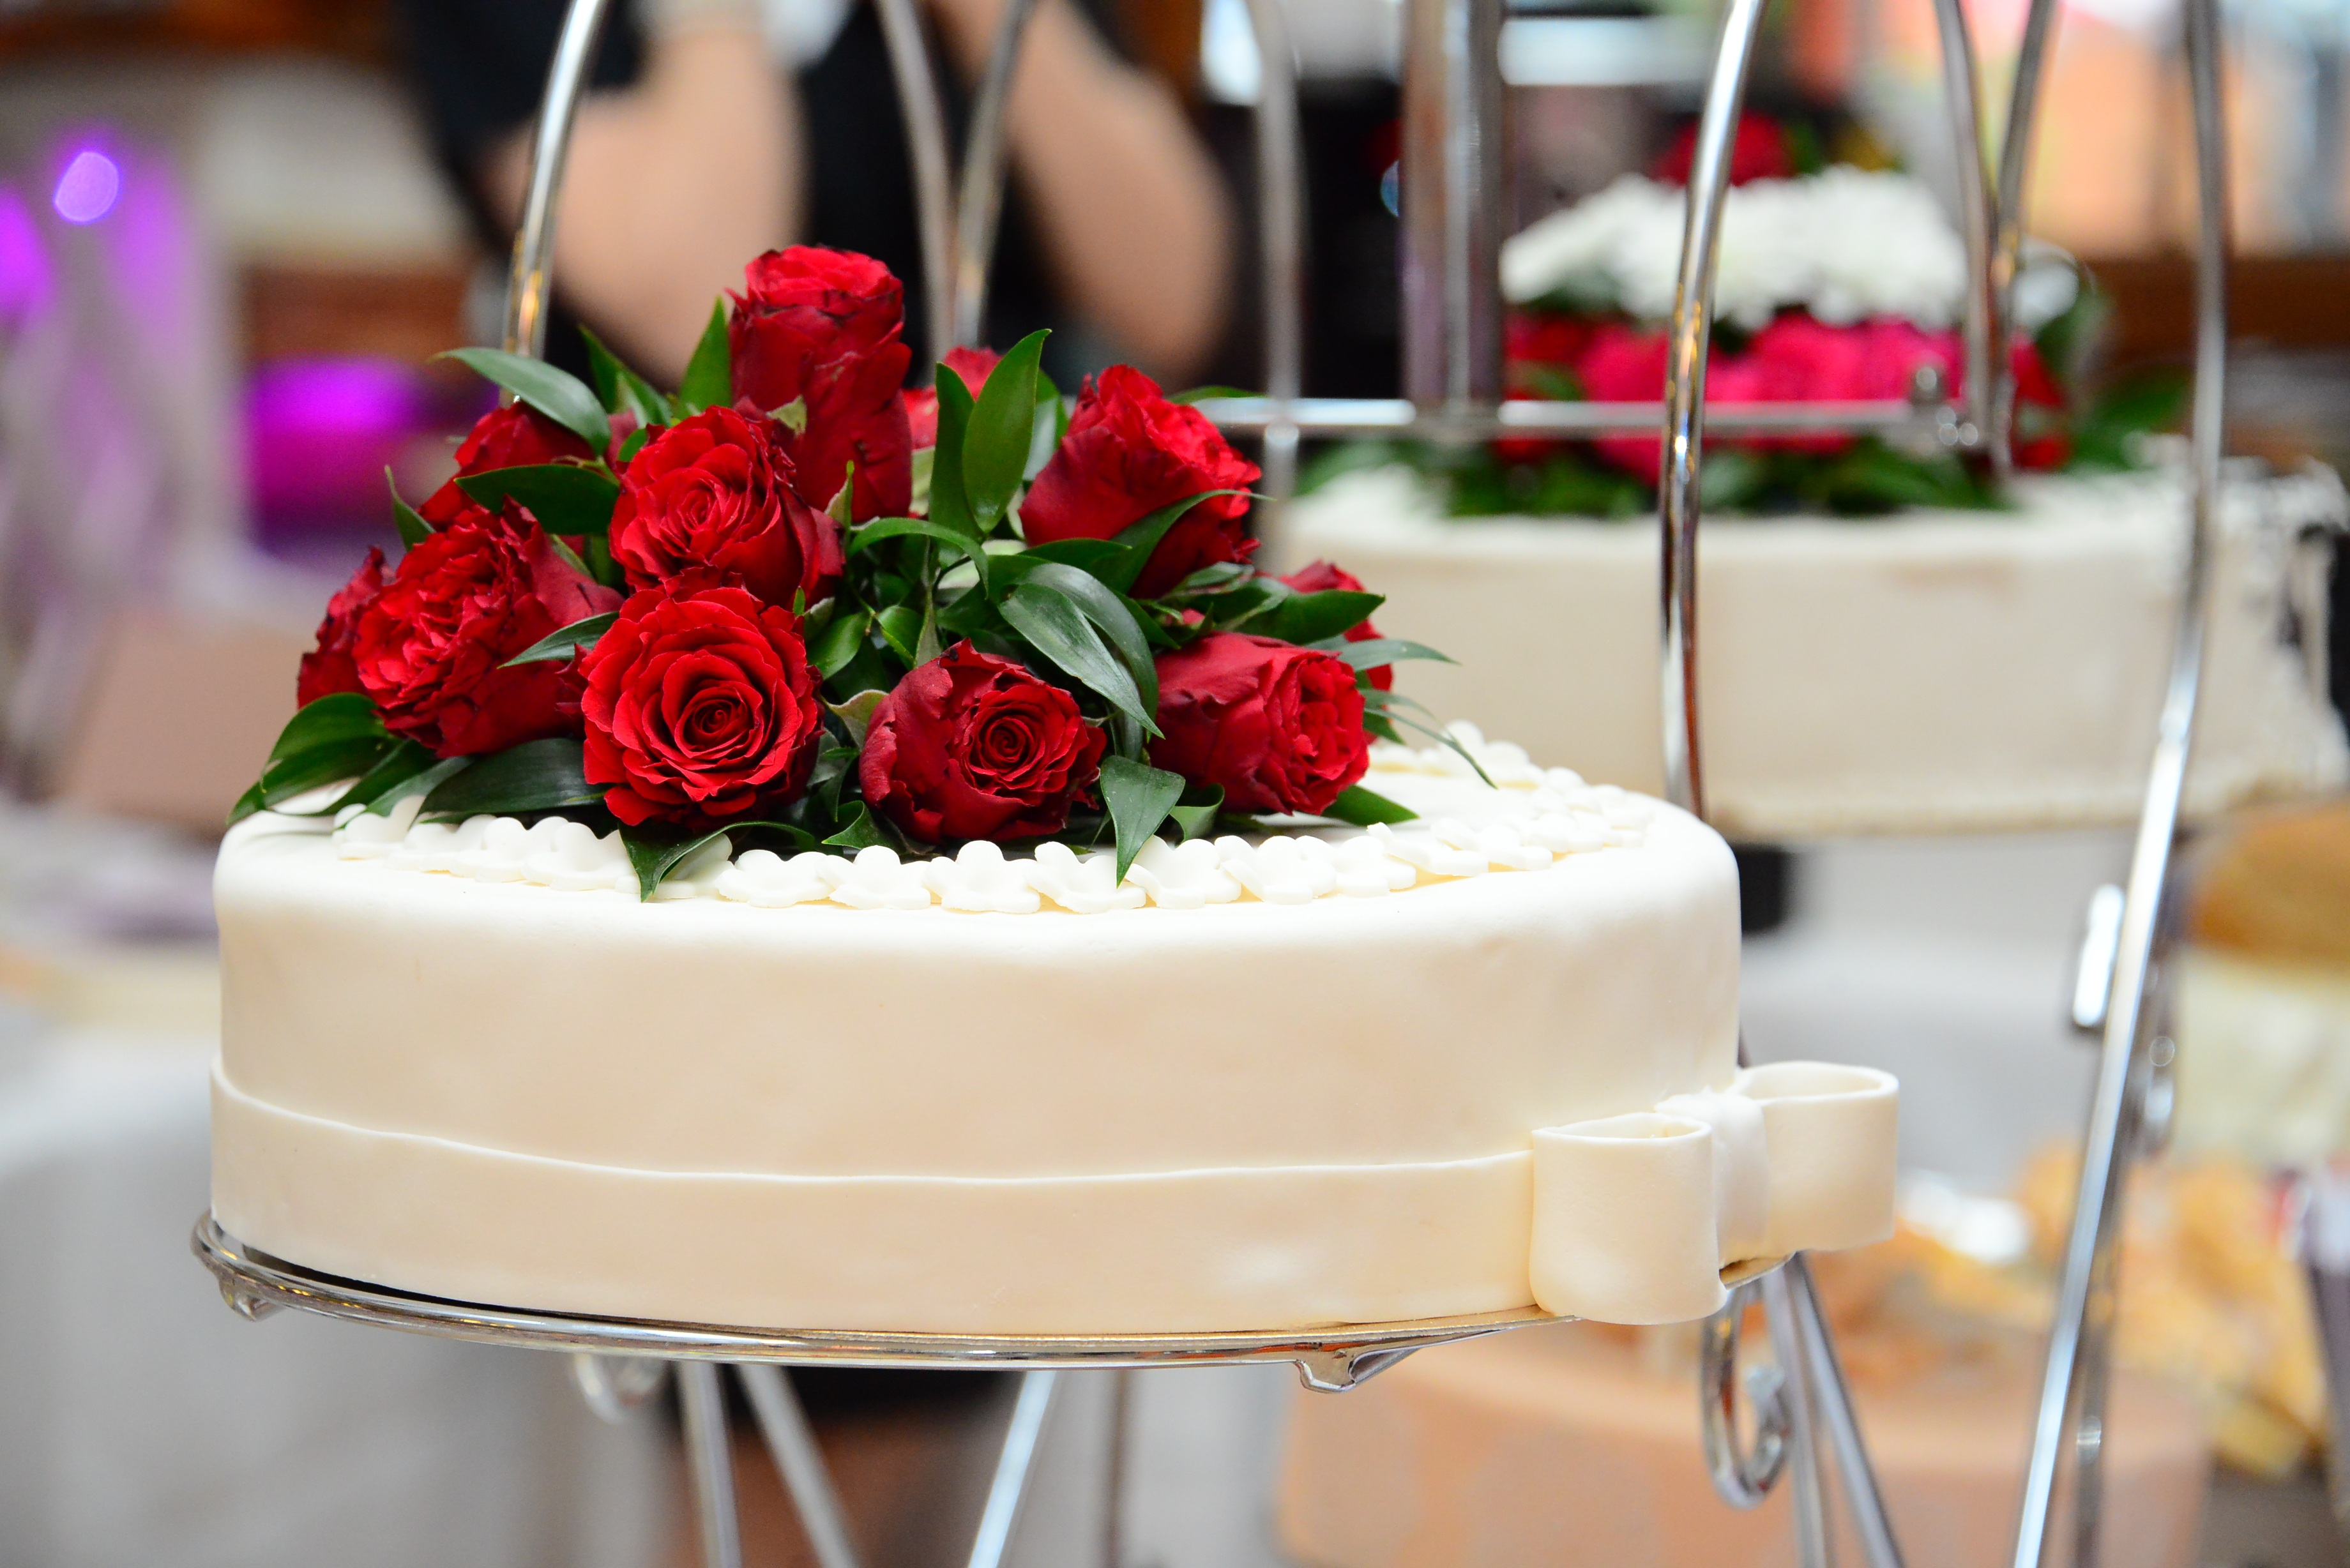
white, flower, meal, red, wedding, marriage, cake, ceremony, floristry, the ceremony, wedding cake, wedding reception, floral design, centrepiece, a new way of life, flower arranging